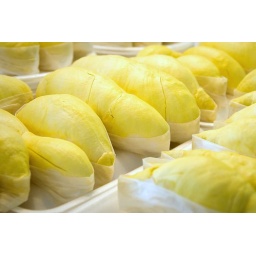
Durian fruit for sale at the Aw Taw Kaw (Or Tor Kor) produce market in Bangkok, Thailand